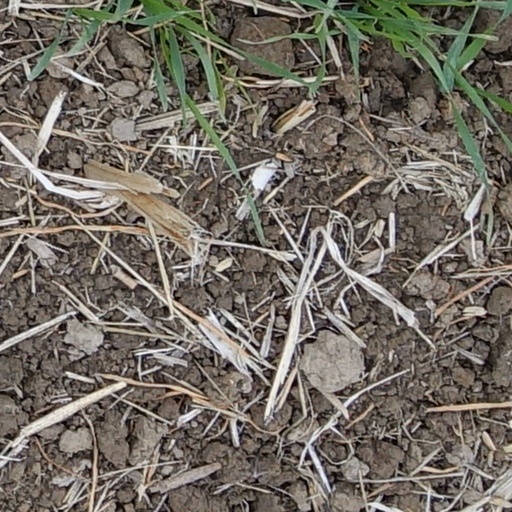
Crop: wheat